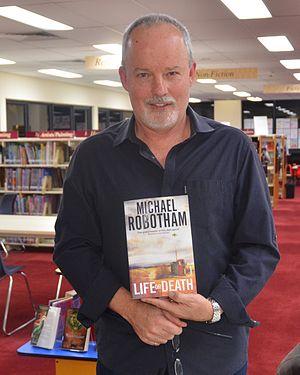
Michael Robotham, né le 9 novembre 1960 à Casino, en Nouvelle-Galles du Sud, en Australie, est un écrivain australien, auteur de roman policier.